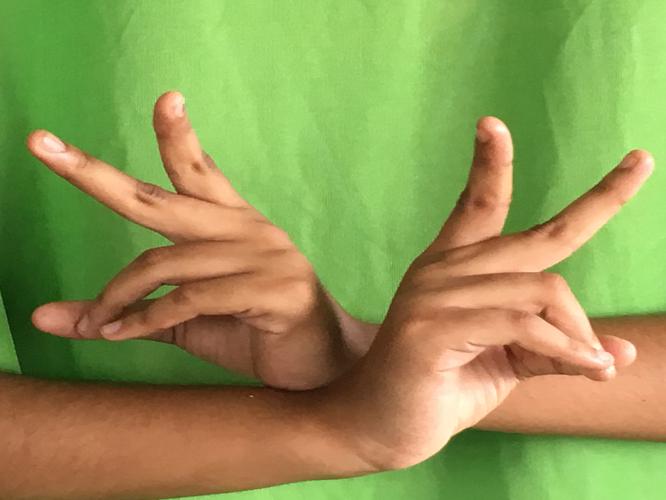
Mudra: Kartariswastika
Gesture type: double_hand